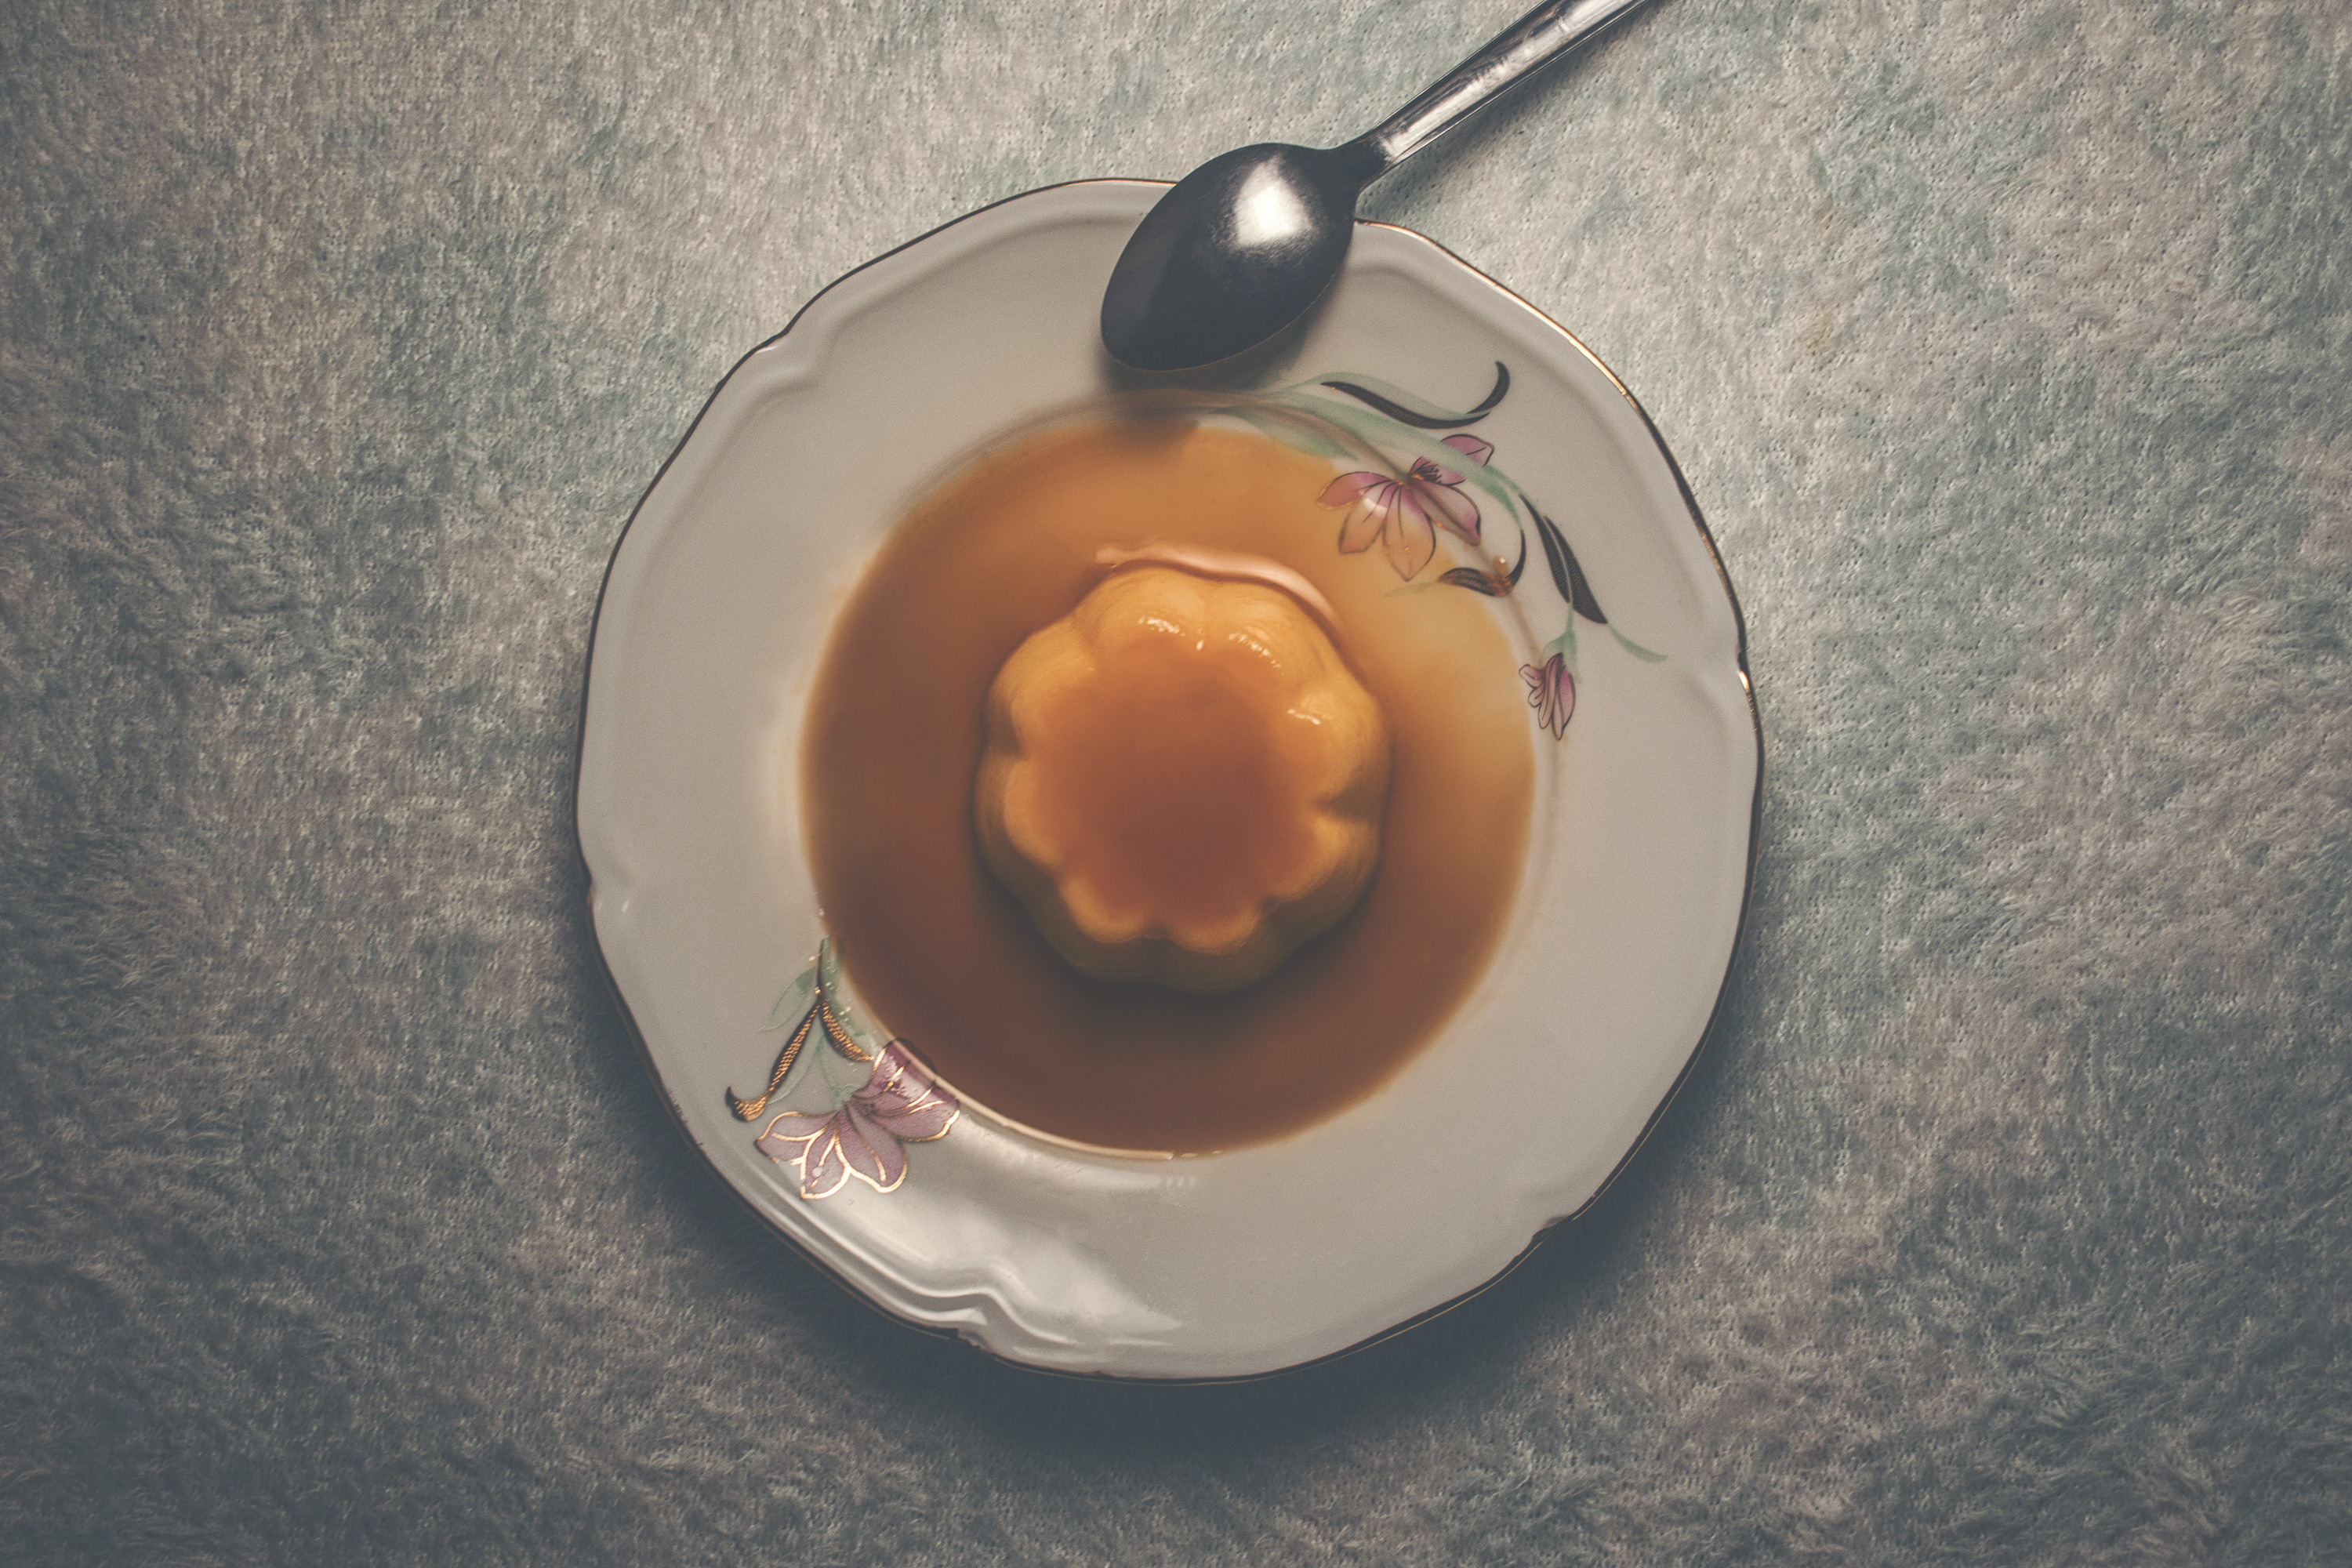
food, dish, cuisine, serveware, ingredient